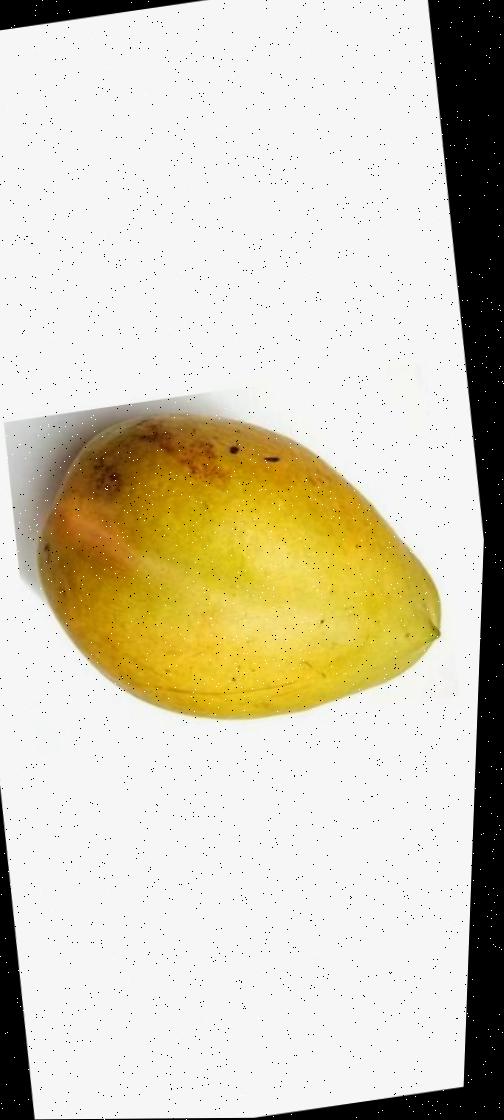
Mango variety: Bari-11